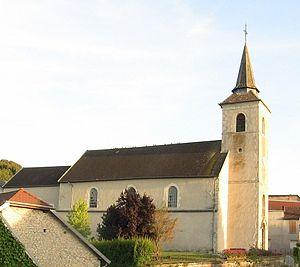
Église de Cussey-sur-l'Ognon (Doubs)
Cussey-sur-l'Ognon est une commune française située dans le département du Doubs en région Bourgogne-Franche-Comté.